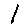
Label: 1